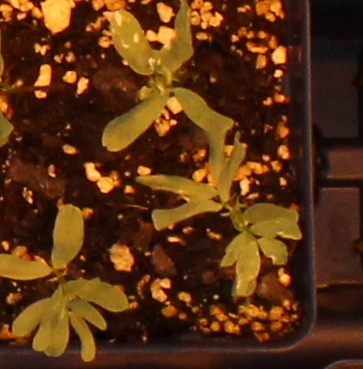
Label: Lentil